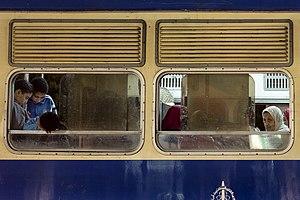
Avec plus de 100 millions d'habitants en 2020, l'Égypte est le troisième pays le plus peuplé d'Afrique derrière le Nigeria et l'Éthiopie. L'Égypte est également le pays le plus peuplé du monde arabe, du Moyen-Orient et du bassin méditerranéen.